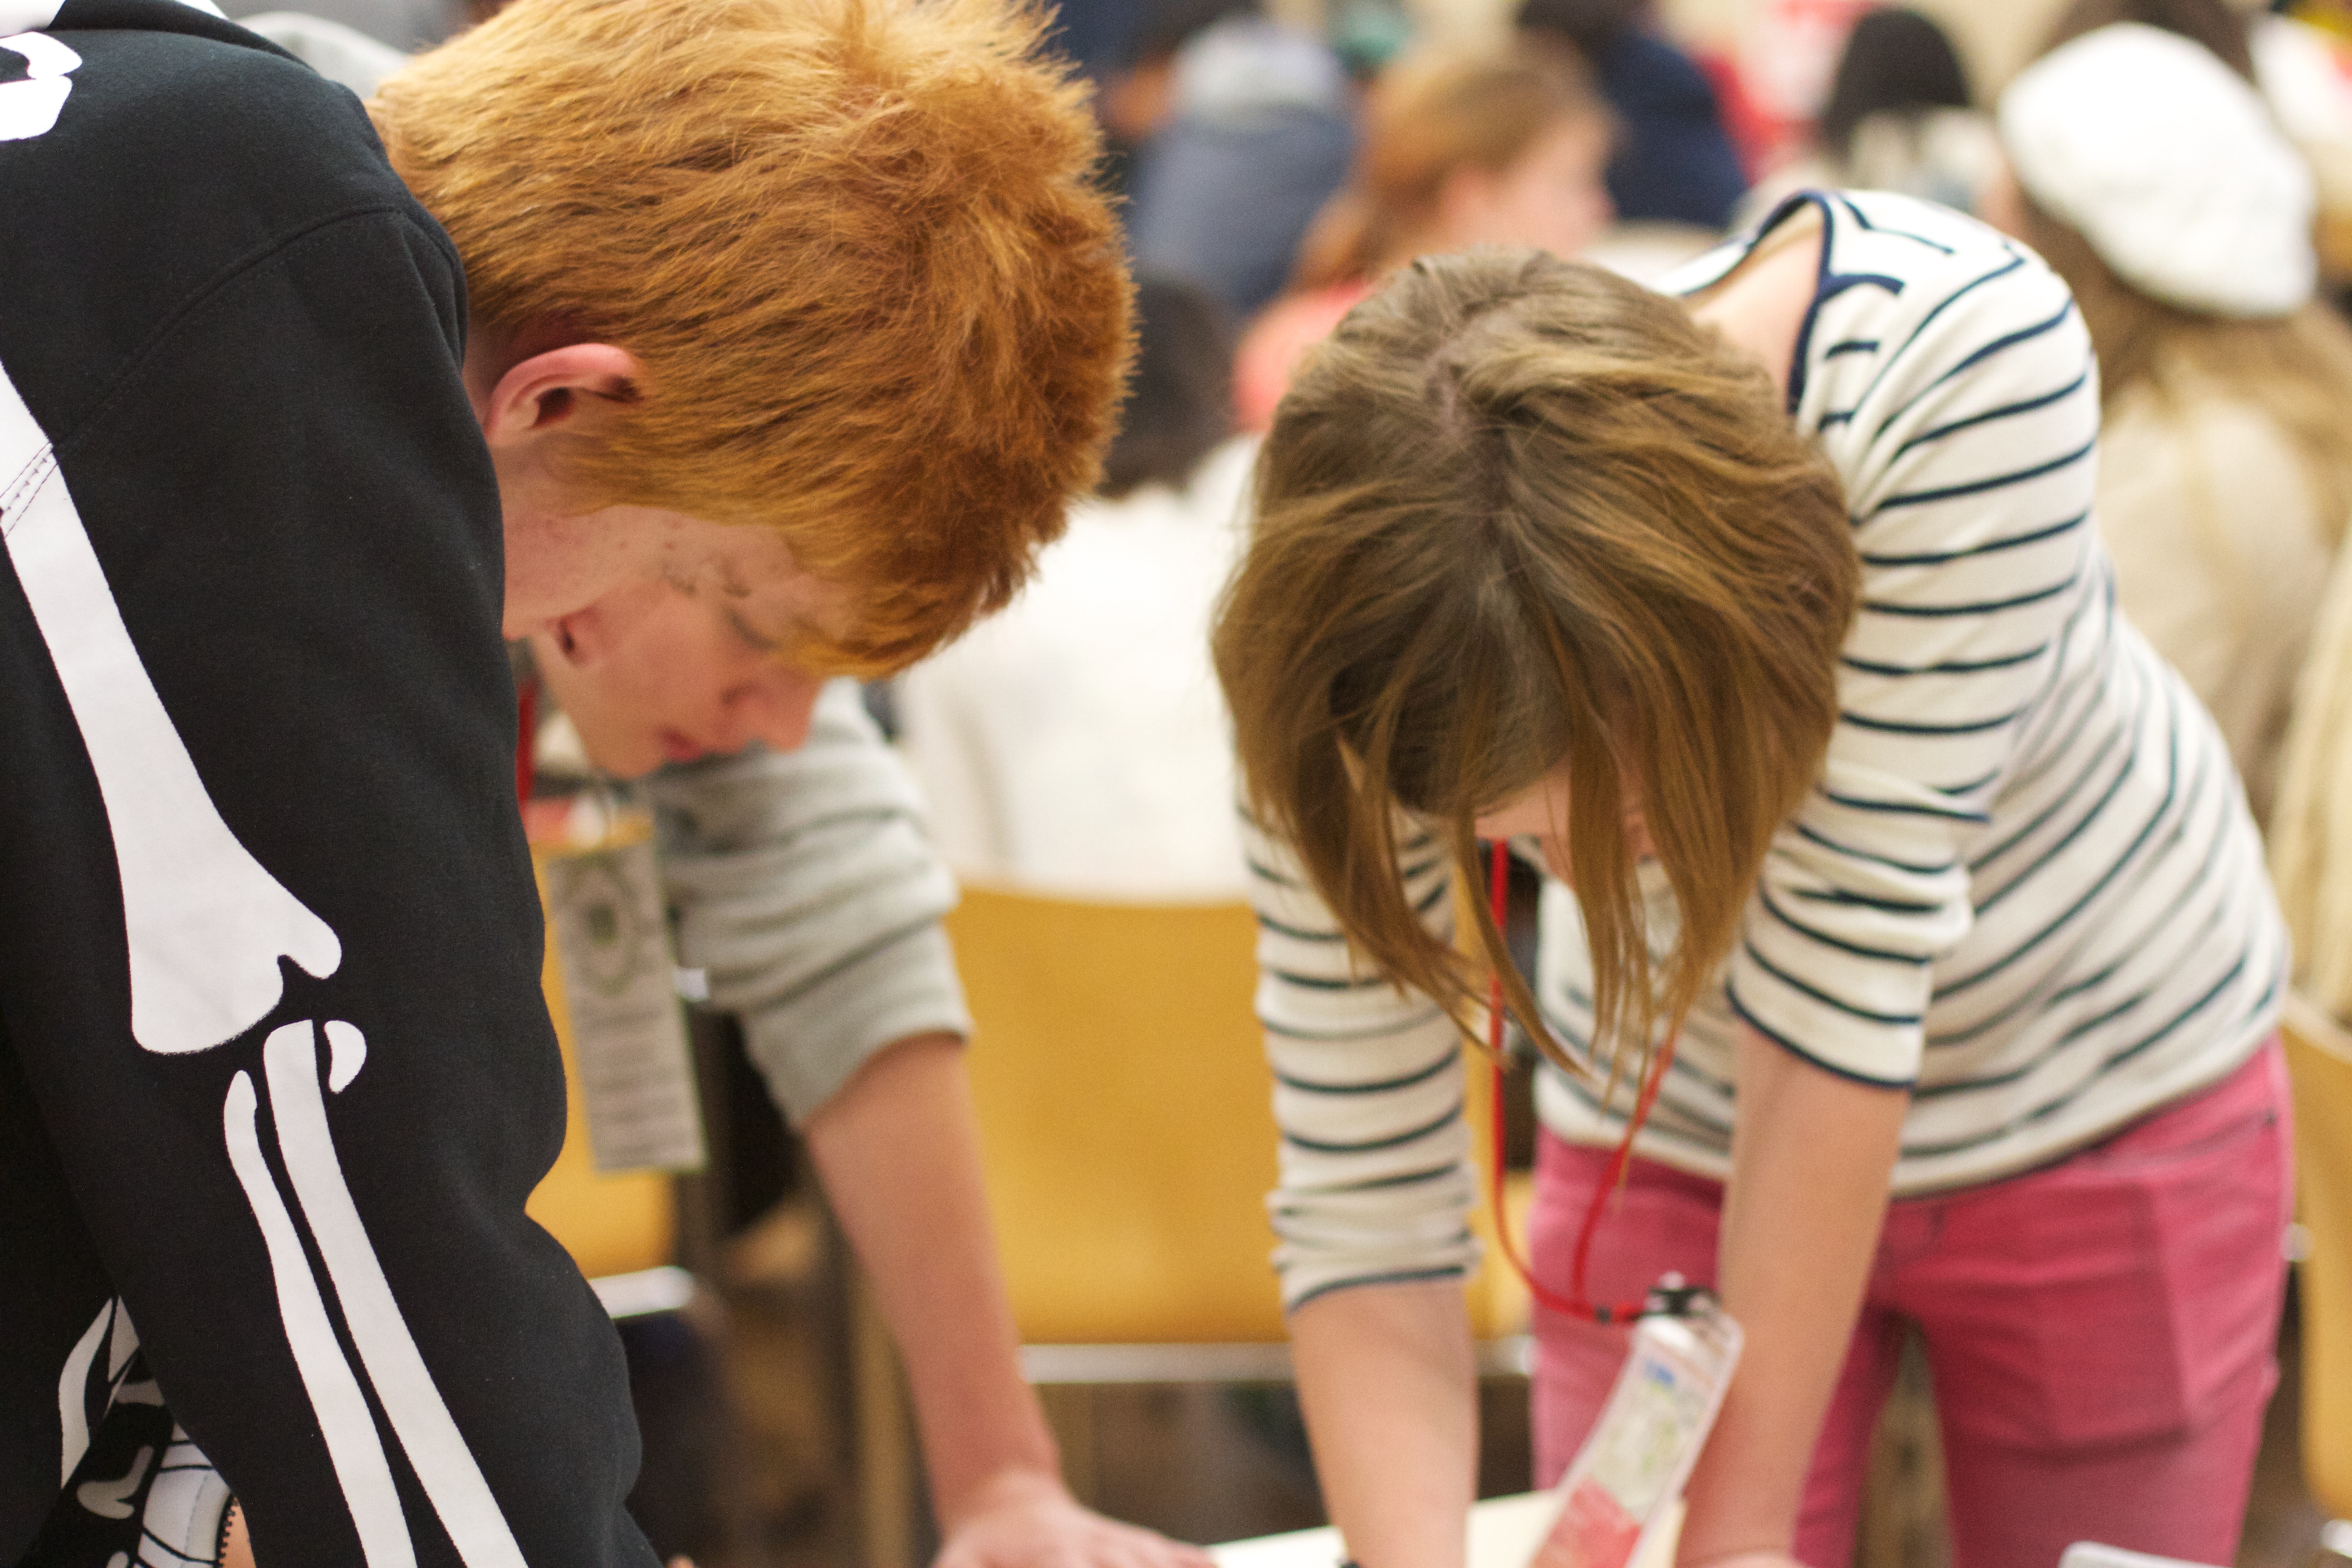
youth, sports, flatclass2013, interaction